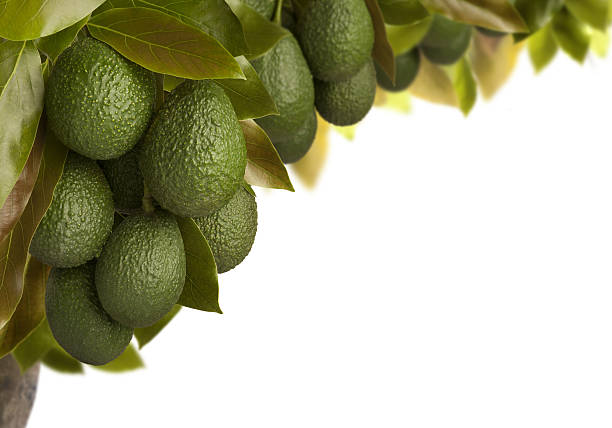
Label: Avocado